Letters from War (film)

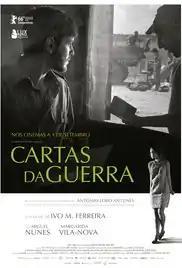
Film poster

Letters from War is a 2016 Portuguese drama film directed by Ivo M. Ferreira and based on the letter collection "D'este viver aqui neste papel descripto" by António Lobo Antunes. It was selected to compete for the Golden Bear at the 66th Berlin International Film Festival, where it had its world premiere. It was selected as the Portuguese entry for the Best Foreign Language Film at the 89th Academy Awards but it was not nominated.